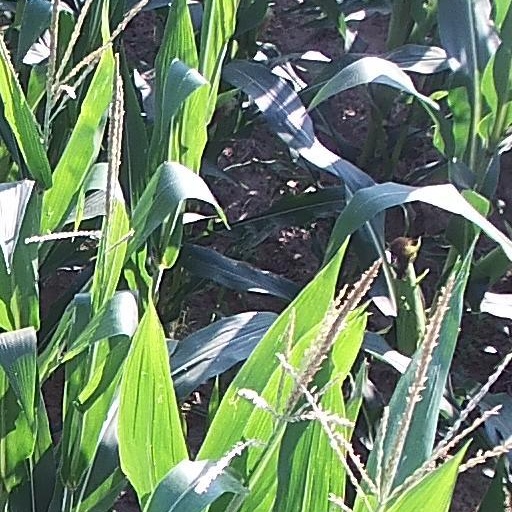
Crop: maize; corn